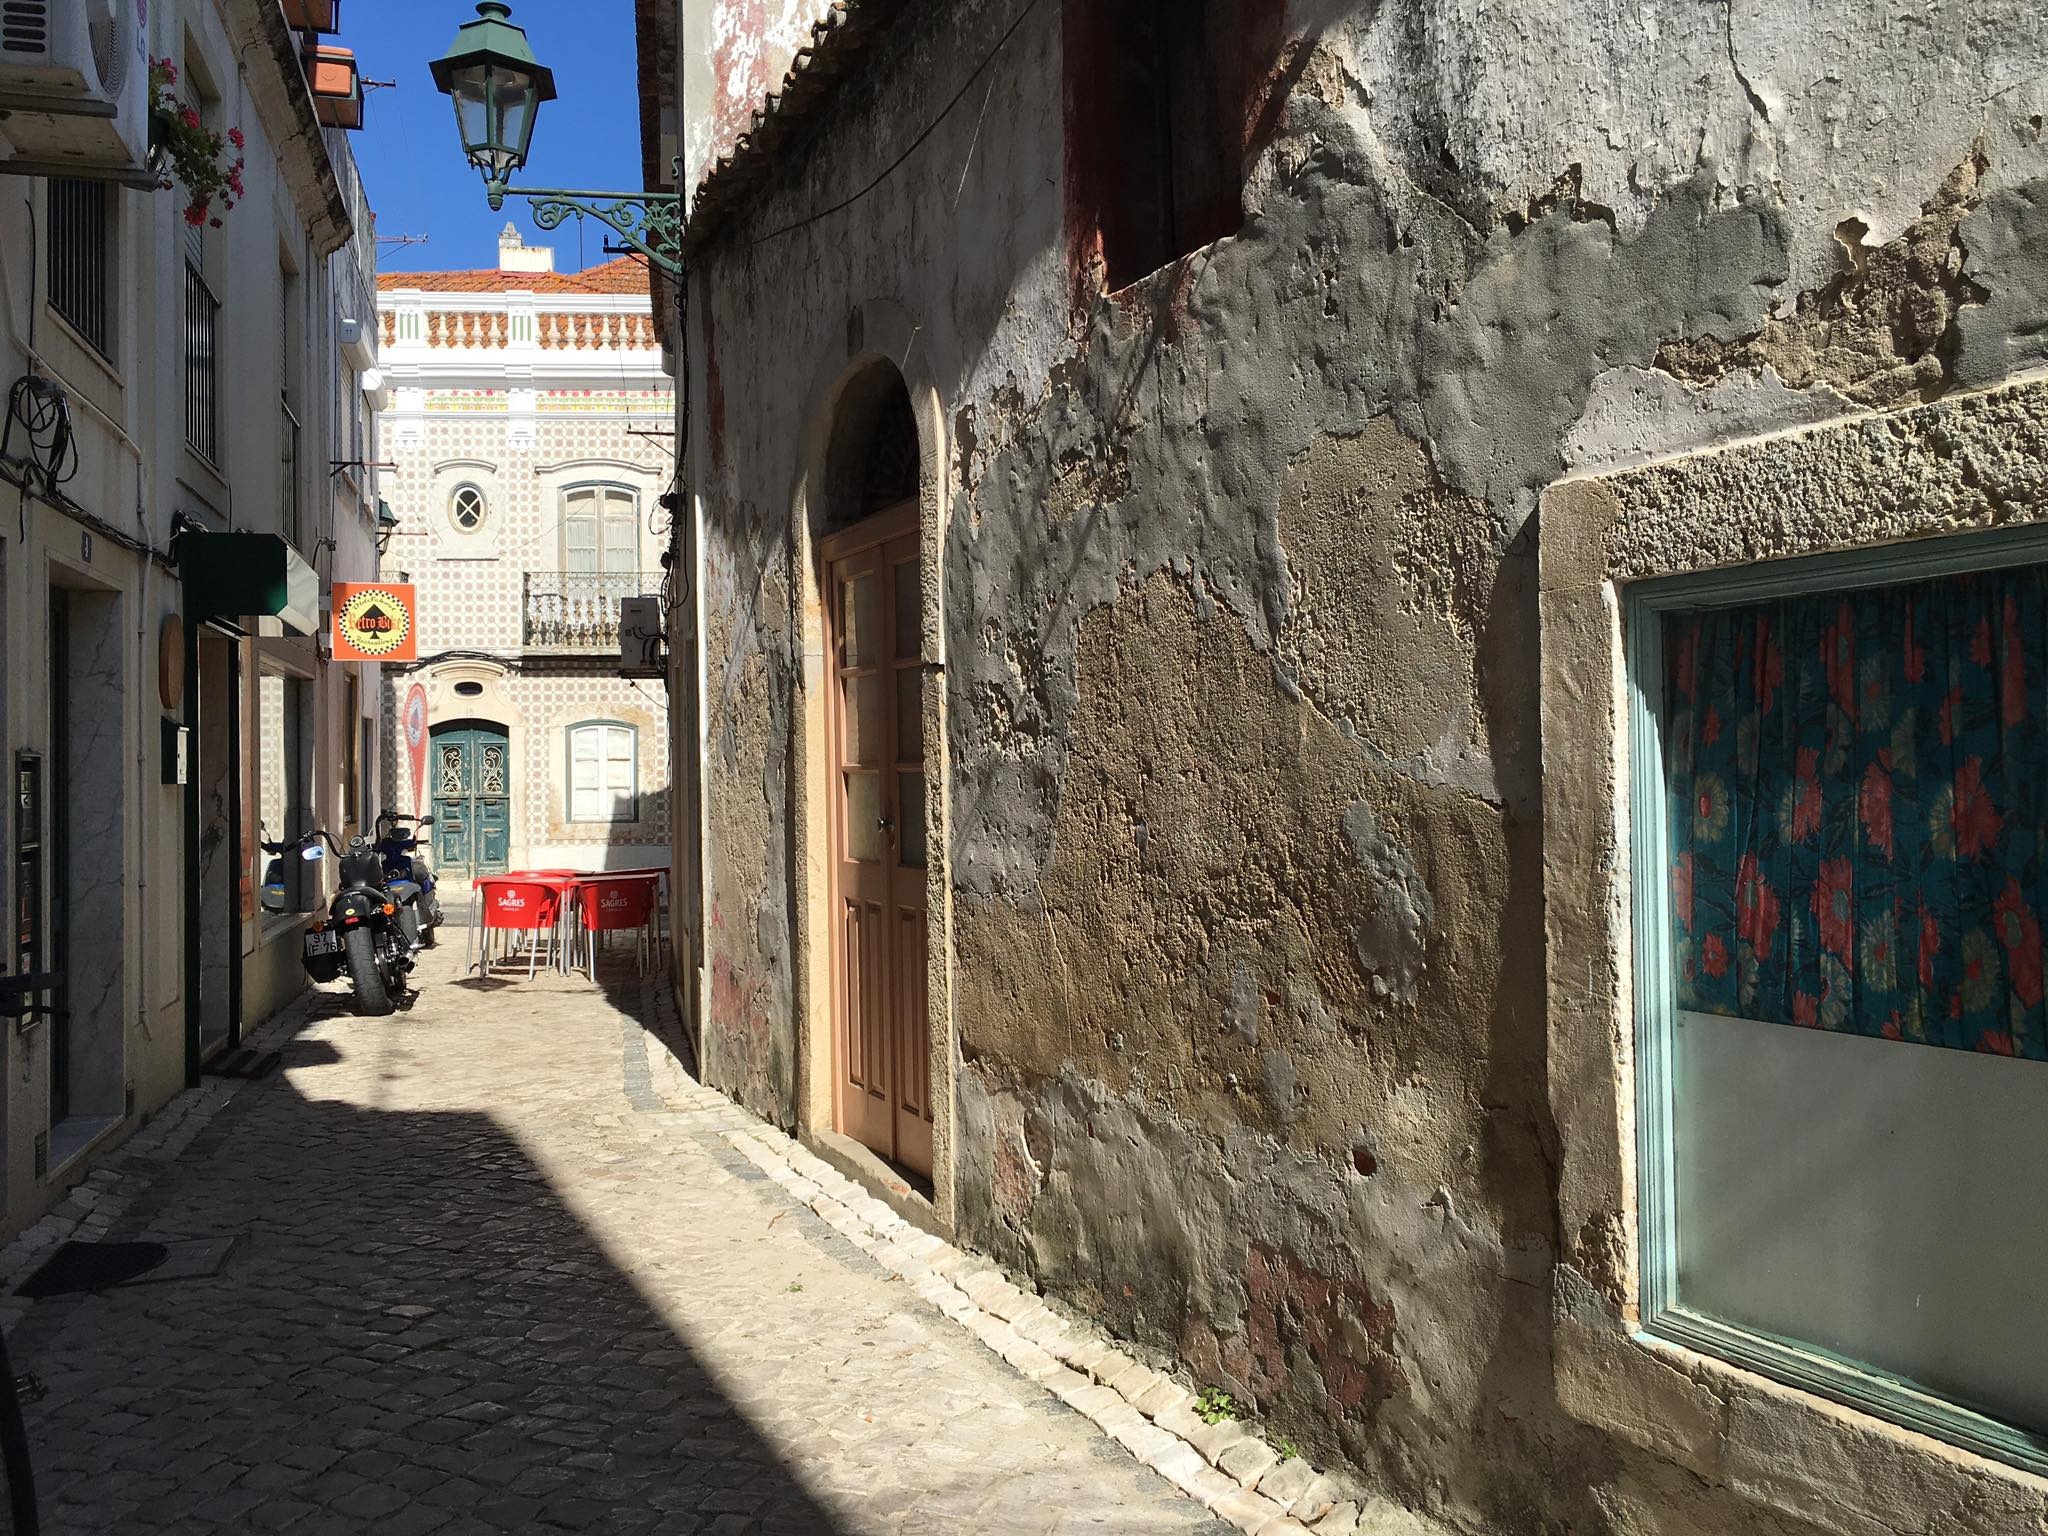
road, street, house, town, old, alley, city, wall, summer, travel, village, color, tourism, lane, old town, infrastructure, houses, portugal, street image, alcochete, strait, neighbourhood, urban area, ancient history, human settlement